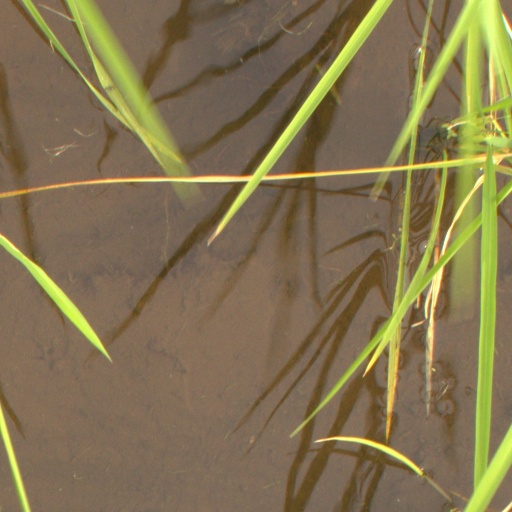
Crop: rice